Proceratosauridae

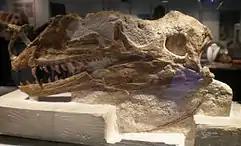
The skull of "Proceratosaurus"

The family belongs to the tyrannosaur lineage. It was first named in 2010 by Oliver Rauhut and colleagues in their re-evaluation of the type genus, "Proceratosaurus". Their study supported the idea that "Proceratosaurus" is a coelurosaur, a tyrannosauroid, and most closely related to the Chinese tyrannosauroid "Guanlong". They defined the clade containing these two dinosaurs as all theropods closer to "Proceratosaurus" than to "Tyrannosaurus", "Allosaurus", "Compsognathus", "Coelurus", "Ornithomimus", or "Deinonychus". Later studies included the Russian "Kileskus" and the Chinese "Sinotyrannus" in the family. Recently, Proceratosauridae has been found to include "Proceratosaurus", "Guanlong", "Kileskus", "Sinotyrannus", and the genera "Stokesosaurus", "Juratyrant", and "Dilong" previously recognized as non-proceratosaurid tyrannosauroids. In their re-evaluation of "Proceratosaurus", Rauhut "et al." stated that tooth taxa from the Late Jurassic and Early Cretaceous previously assigned to the dromaeosaurid subfamily Velociraptorinae may instead be proceratosaurid in nature, due to the similarity between the teeth of the two groups and the fact that velociraptorines are otherwise unknown from the fossil record until the Late Cretaceous. This would mean that "Nuthetes" and other dubious genera are potential proceratosaurids.